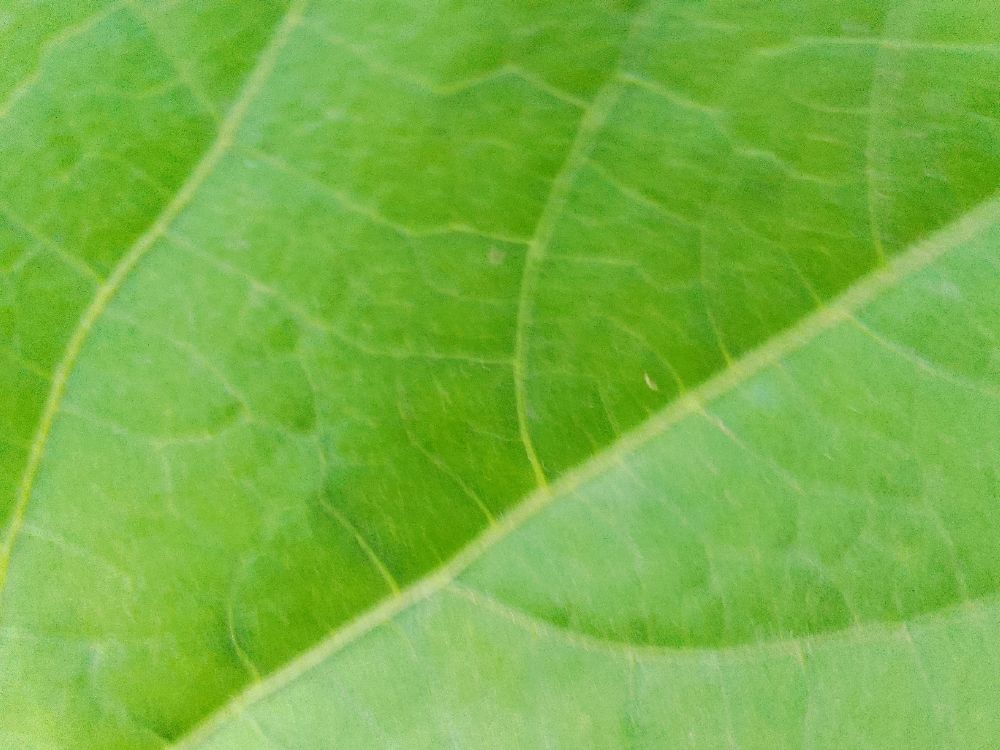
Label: healthy